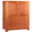
Label: wardrobe